Juye Incident

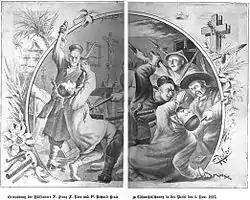
Contemporary German depiction of the Juye Incident.

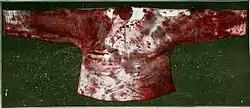
Bloodstained undershirt of Franz Xaver Nies.

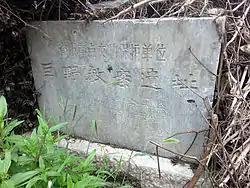
Roadside marker at the site of the incident.

The Juye Incident refers to the killing of two German Catholic missionaries, Richard Henle and Franz Xaver Nies, of the Society of the Divine Word, in Juye County Shandong Province, China in the night of 1–2 November 1897 (All Saints' Day to All Souls' Day). The target of the attack, Georg Maria Stenz, survived unharmed.